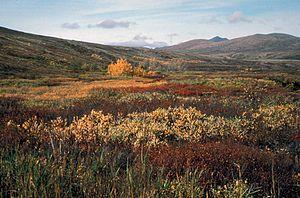
Le refuge faunique national du delta du Yukon en anglais Yukon Delta National Wildlife Refuge est un National Wildlife Refuge de l'état d'Alaska aux États-Unis qui couvre 77 552 km², dans le sud-ouest de l'état.